Marine Wing Support Squadron 172

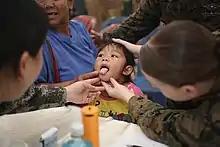
Ziraphinya Somari, center, sticks her tongue out for multinational medical professionals during a cooperative health engagement in Sukhothai, Thailand, 13 February 2014, during exercise Cobra Gold 2014.

Annually, the Firebirds deploy Marines and Sailors to the Kingdom of Thailand and to the Republic of the Philippines in support of Exercises Cobra Gold, PHIBLEX, and Balikitan. Since 1986 the Squadron has participated in the following exercises: Team Spirit, Valiant Blitz, Cope Thunder, Bear Hunt, Balikatan, Golden Eagle, Cobra Gold, JTF Full Accounting, Freedom Banner, Jigsaw, Beachcrest, Evergreen, Cloud Warrior, Valiant Usher, Ulchi Focus Lens, Dragon Slayer, Korean Integrated Training Program, Hawaiian Combined Arms Exercise, Southern Frontier, Millennium Edge, Talon Vision, Crocodile, Foal Eagle, Ryukyu Warrior, Coral Tiger, Wolmi Do Fury, Cambodia Interoperability Program, Talisman Saber, Khaan Quest, Southern Frontier, Sea Angel, Fiery Vigil, Pacific Haven, Bangladesh Interoperability Program, Damayan, Philippine Bi-Lateral Exercise (PHIBLEX), and multiple JTF HA/DR Operations.